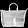
Label: Bag